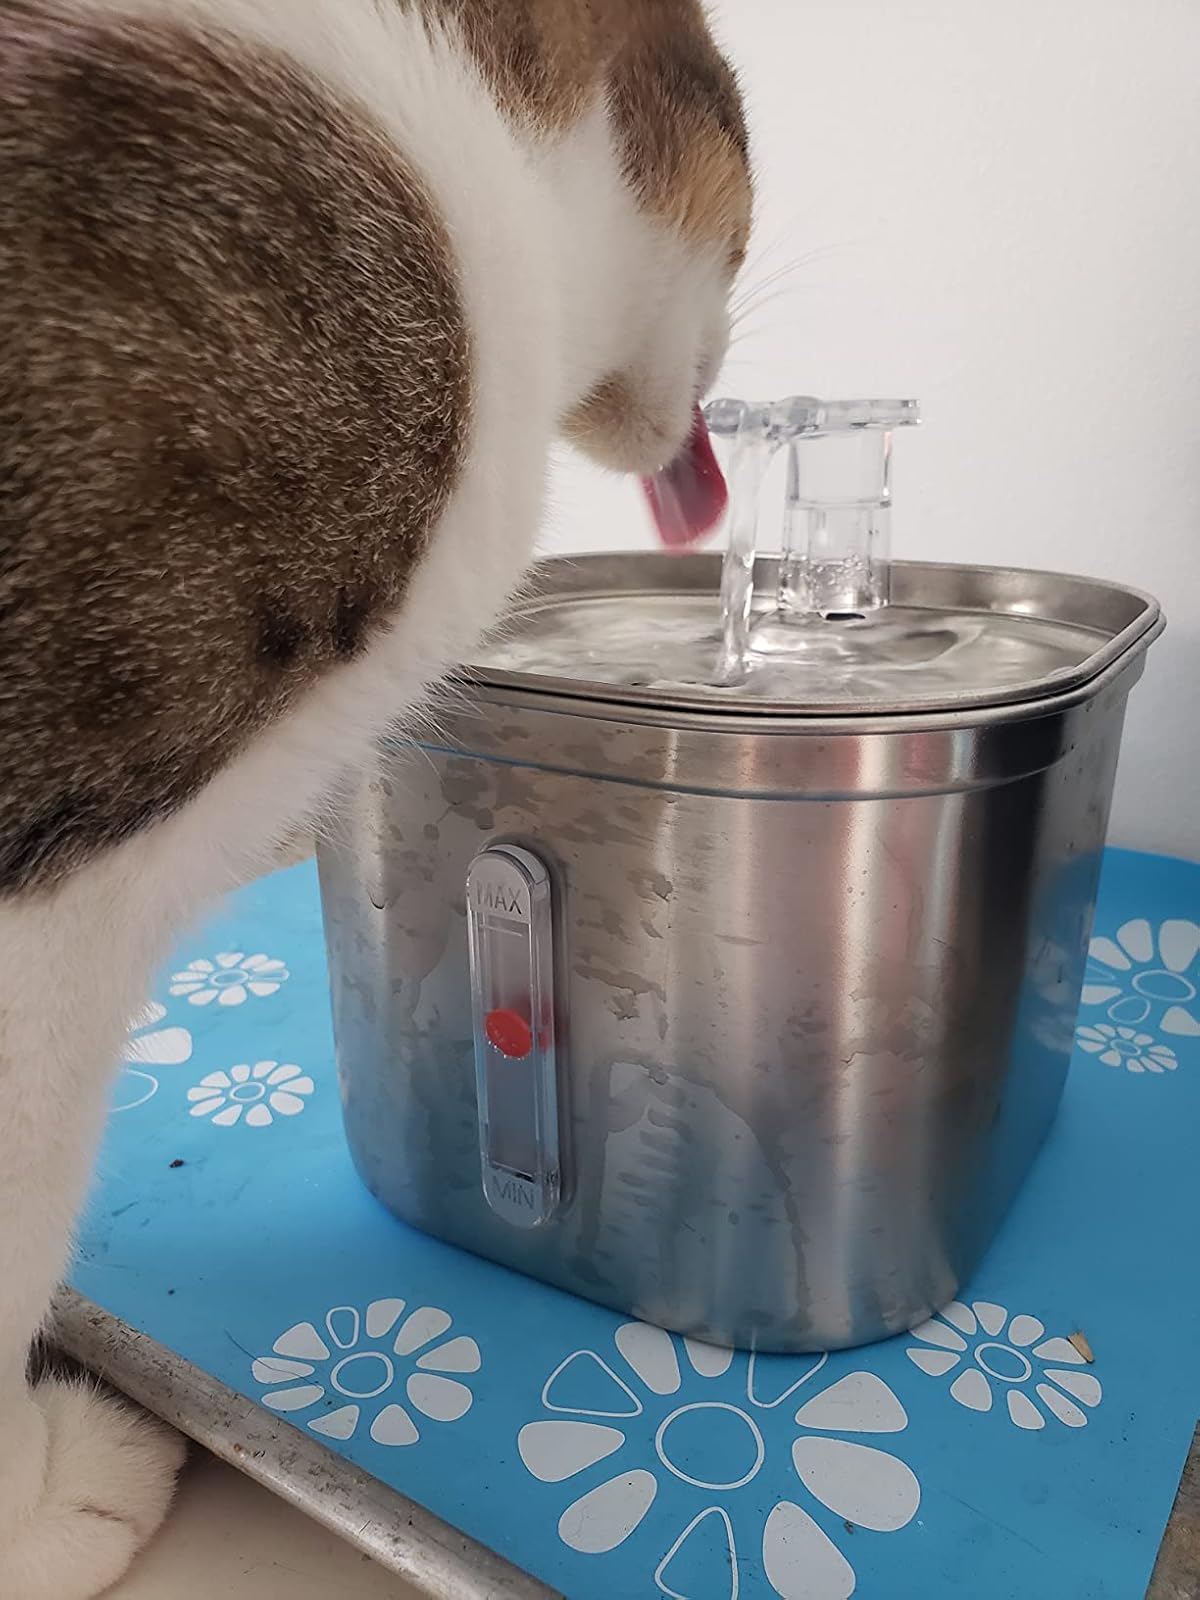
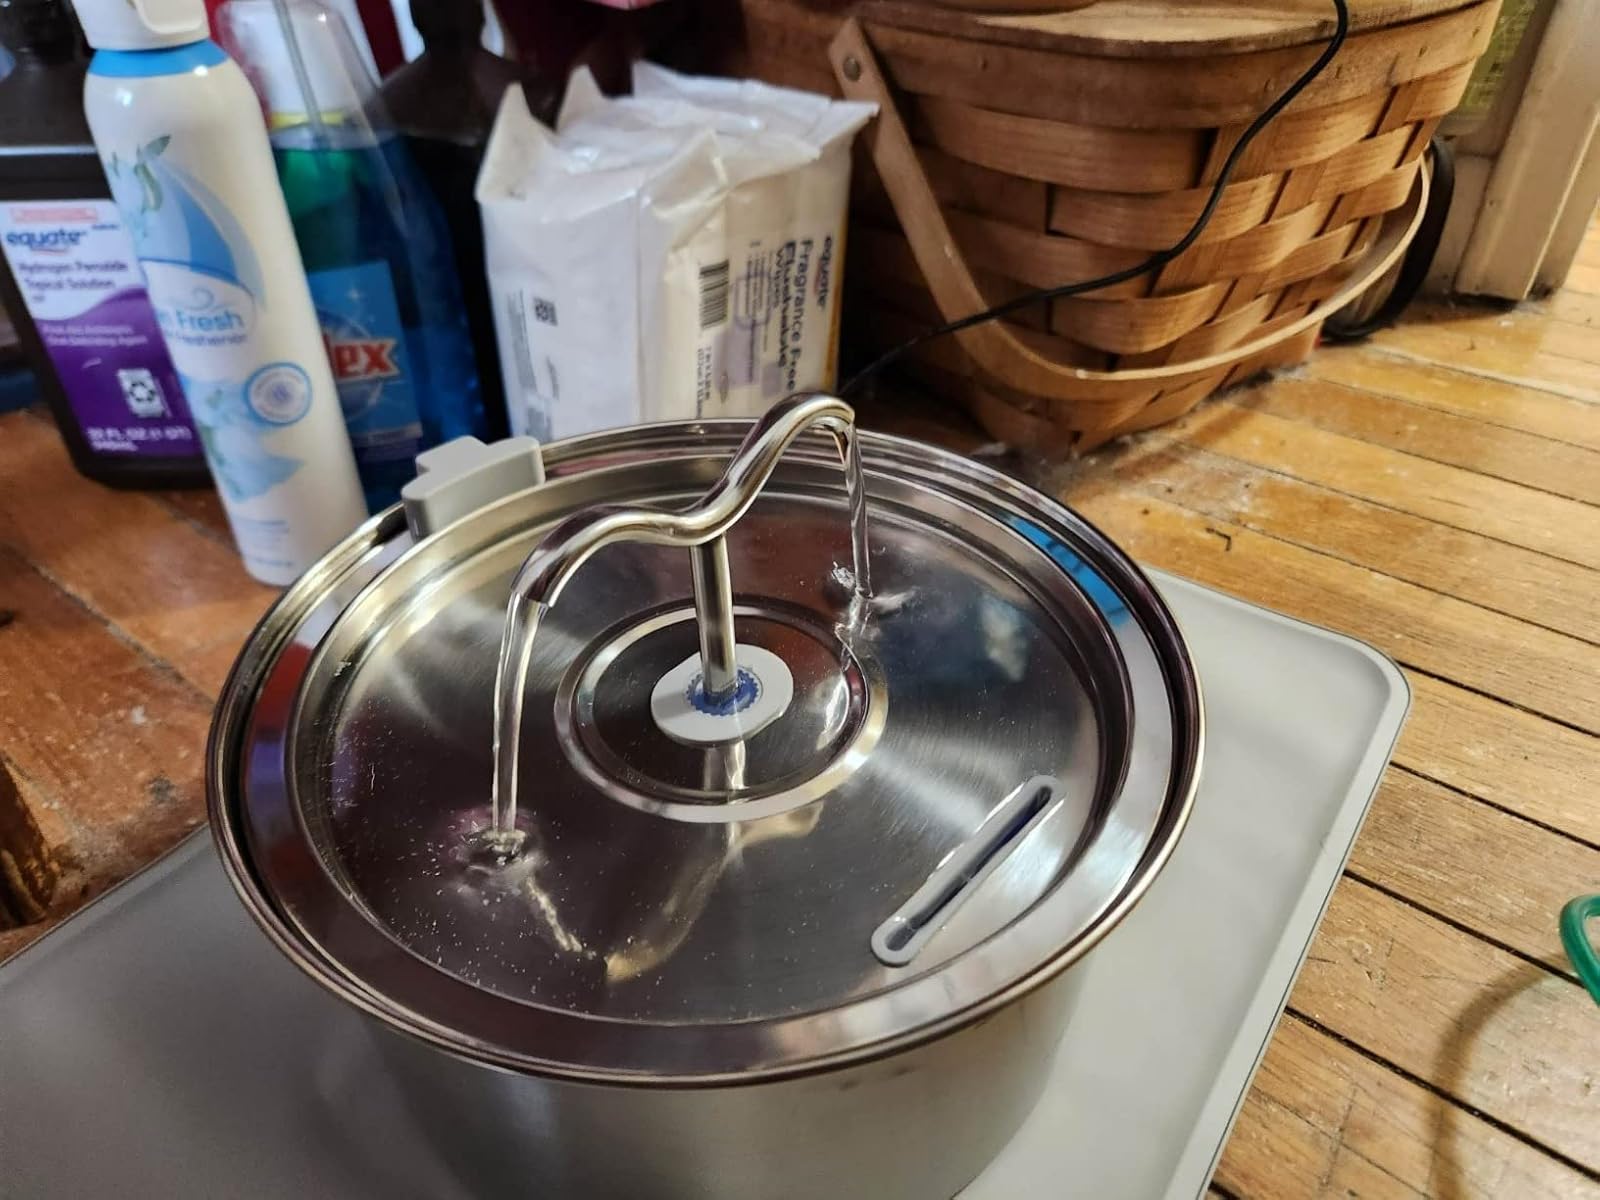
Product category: items_bowl
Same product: no